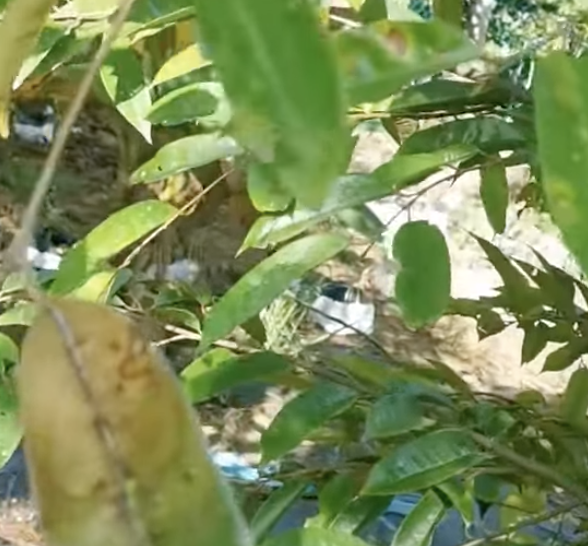
Label: sooty_mold